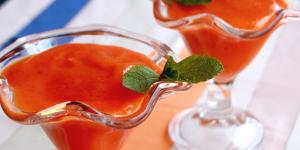
batido de gelatina y frutas